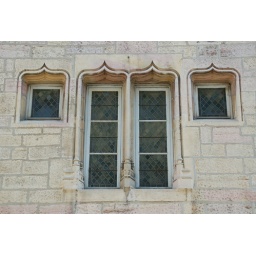
Leaded glass windows in pointed stone frames - Dijon